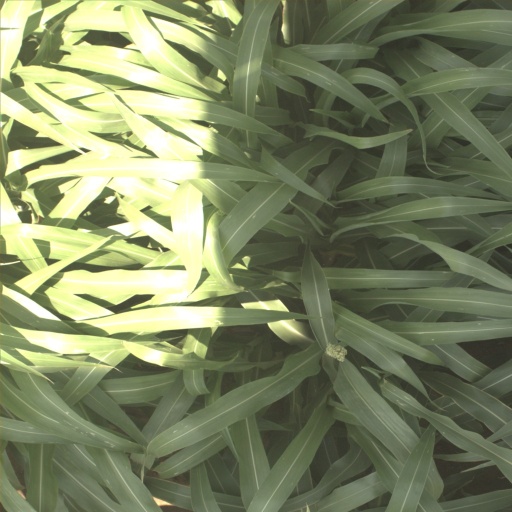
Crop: sorghum